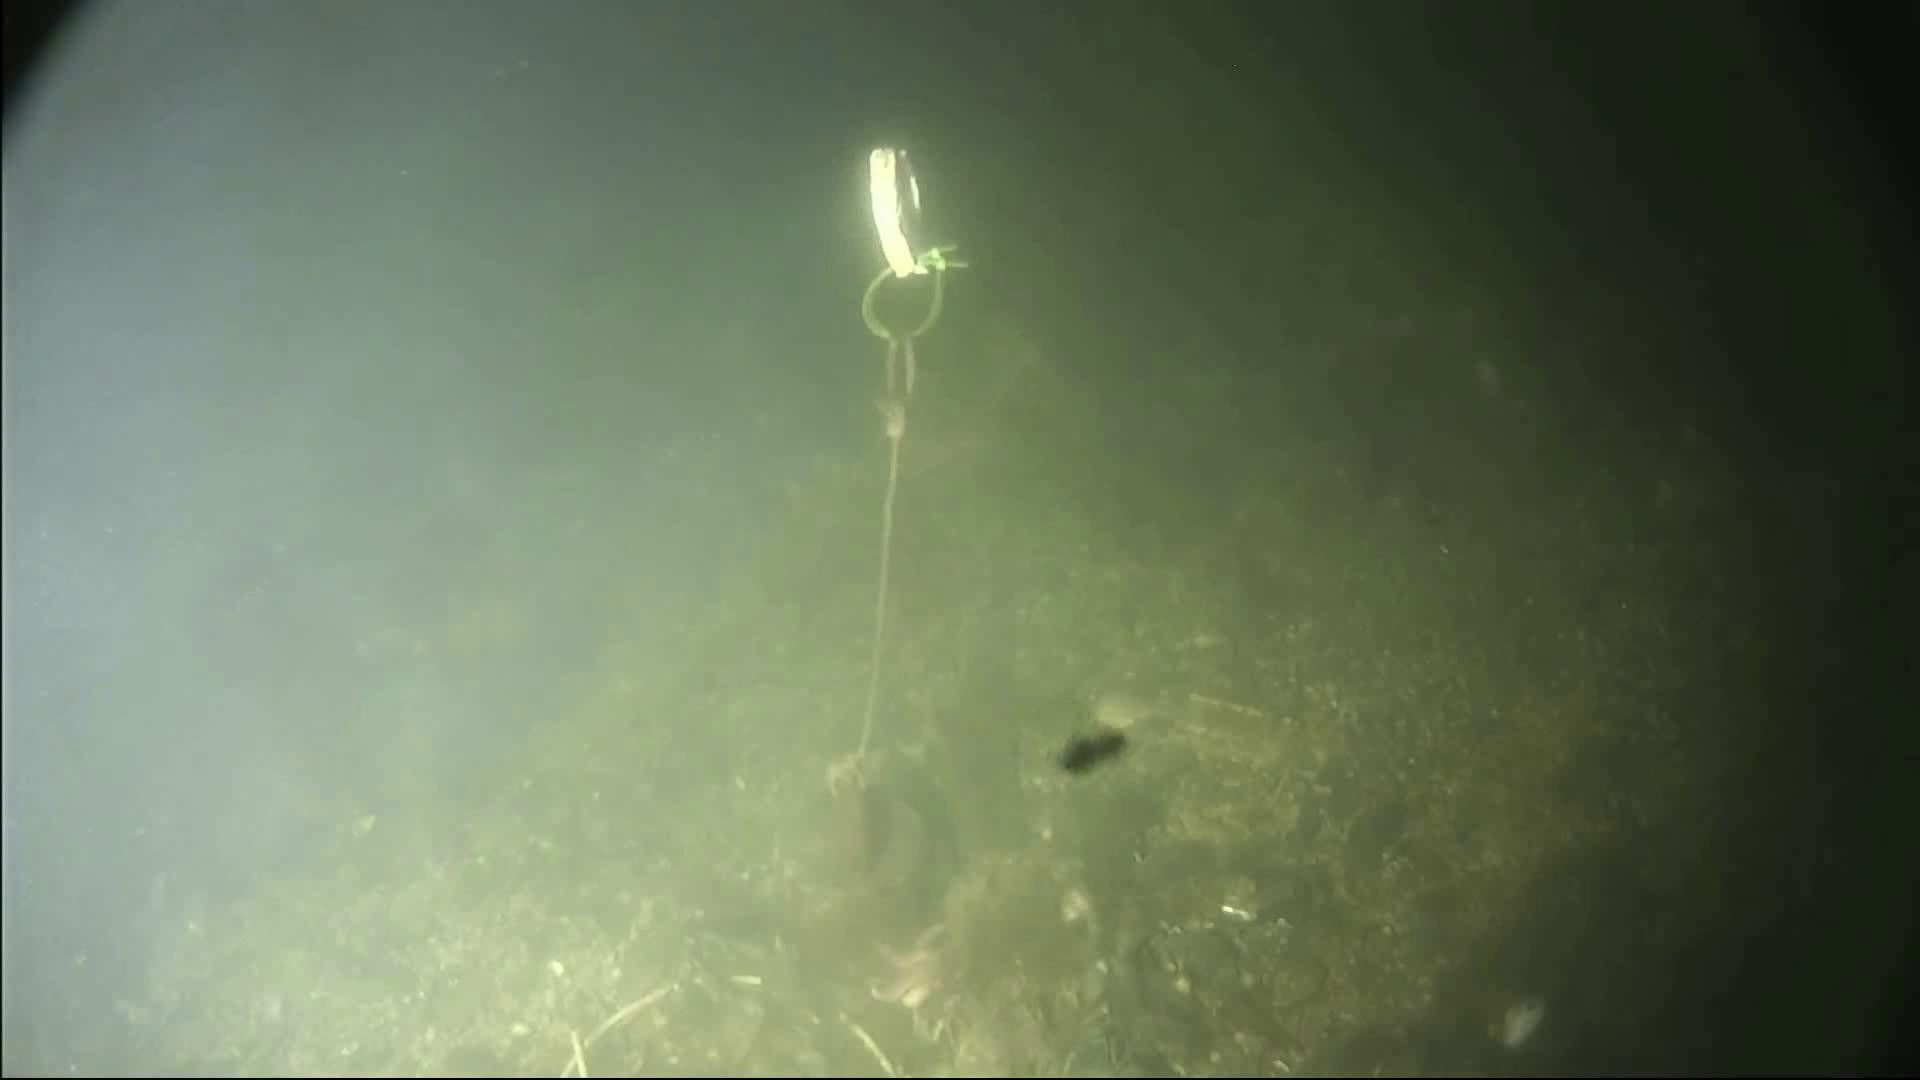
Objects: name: starfish